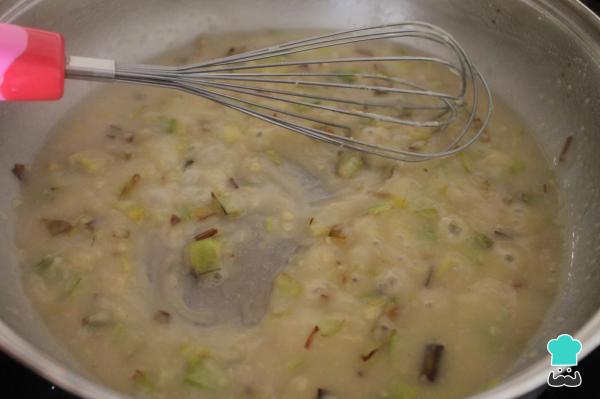
A continuación, vierte el caldo vegetal o de pollo mientras remueves con unas varillas manuales para evitar posibles grumos hasta que la bechamel con caldo se vaya espesando.